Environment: lab
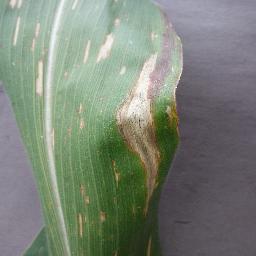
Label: northern_corn_leaf_blight